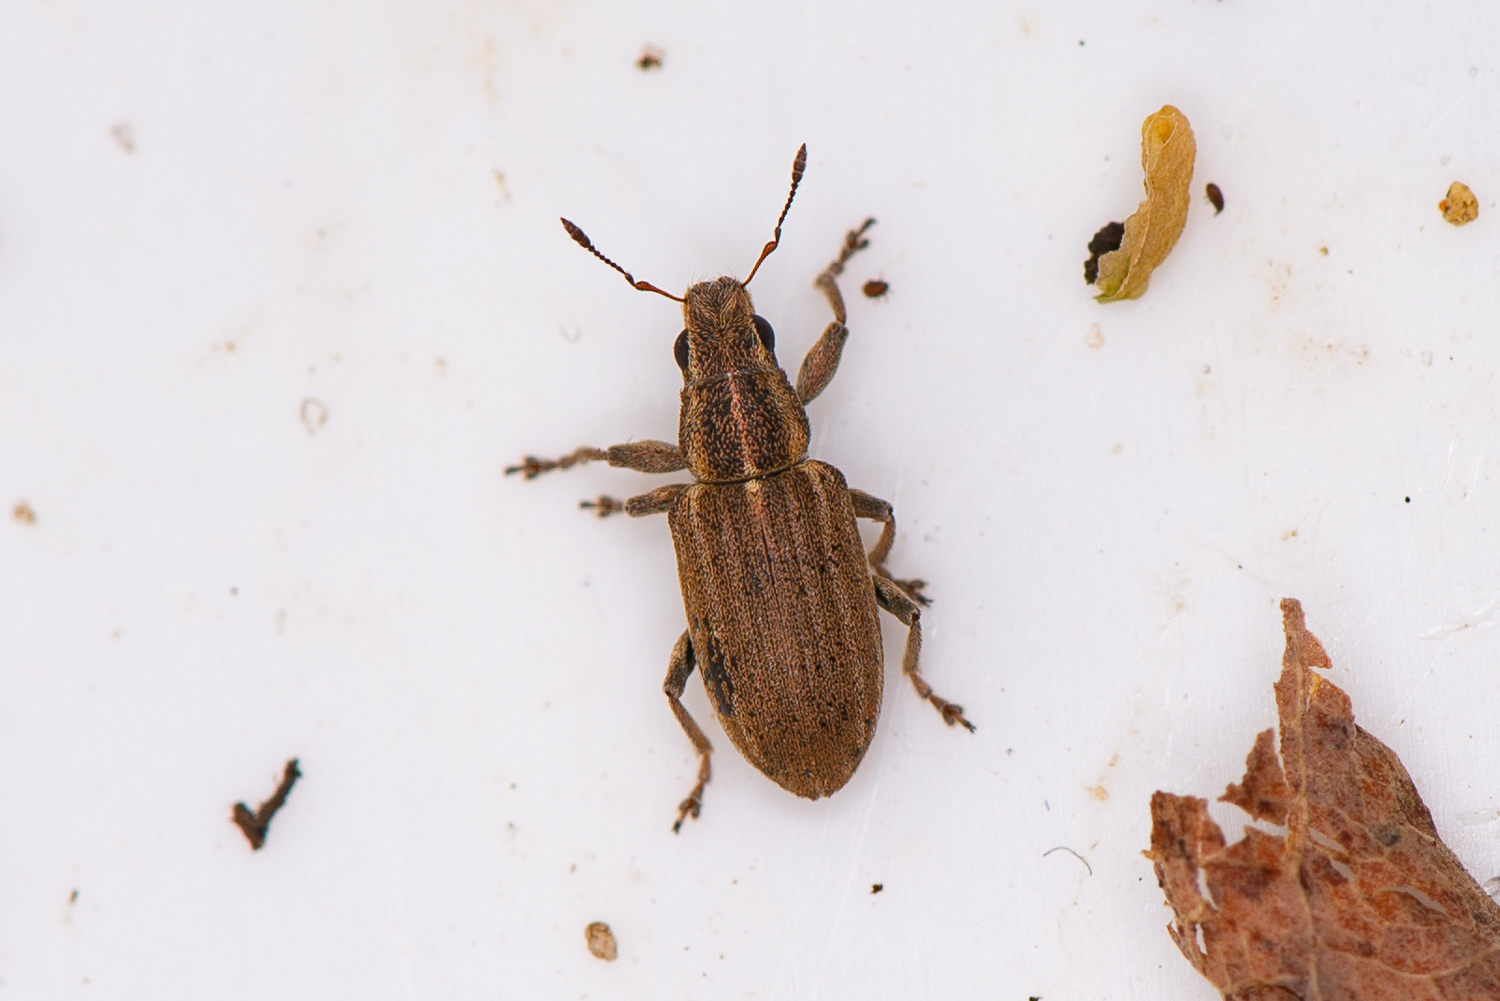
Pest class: pea_leaf_weevil